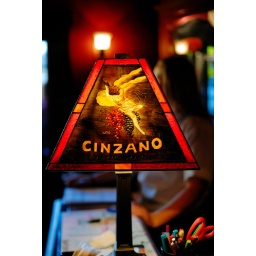
The Cinzano lamp in the reception area of the Chicago Fire pizza restaurant, Folsom, CA